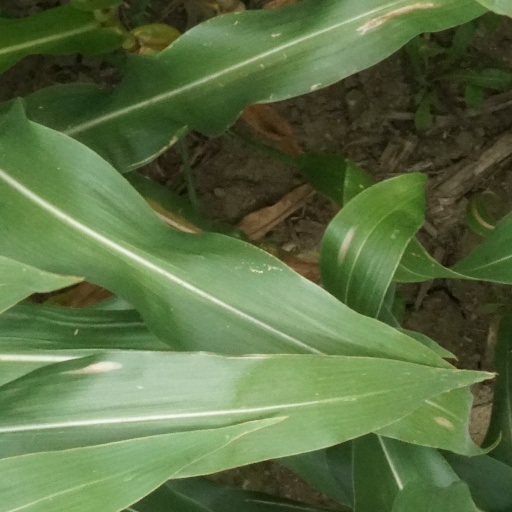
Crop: maize; corn